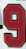
Number: 9